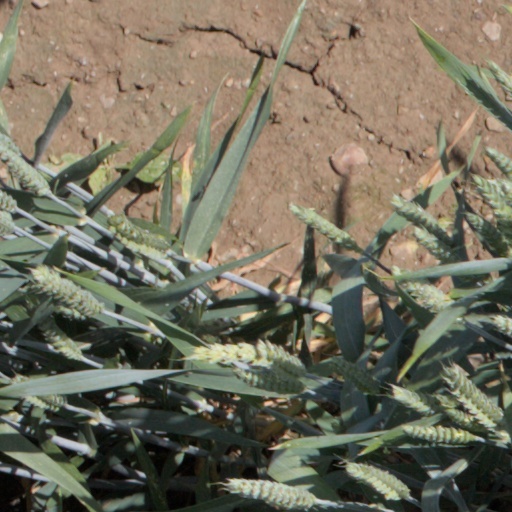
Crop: wheat